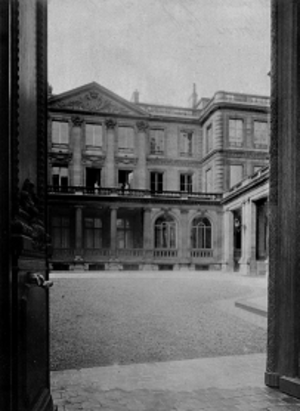
L'hôtel de Preaulx (ancien hôtel de Coigny) au n°89 rue du Faubourg-Saint-Honoré photographié en 1901 par Eugène Atget
L'hôtel de Coigny fut un hôtel particulier situé au nᵒ 89 de la rue du Faubourg-Saint-Honoré construit XVIIIᵉ siècle puis profondément remanié au XIXᵉ.